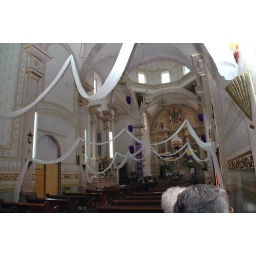
Remains of Maternal Grandparents interned in room to the left. (Wooden doors near white ribbon)